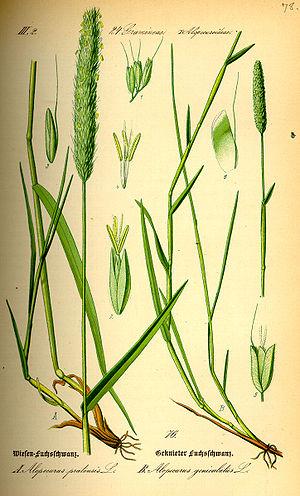
Le Vulpin des prés est une espèce de plantes monocotylédones vivaces de la famille des Poaceae, sous-famille des Pooideae, originaire d'Eurasie.